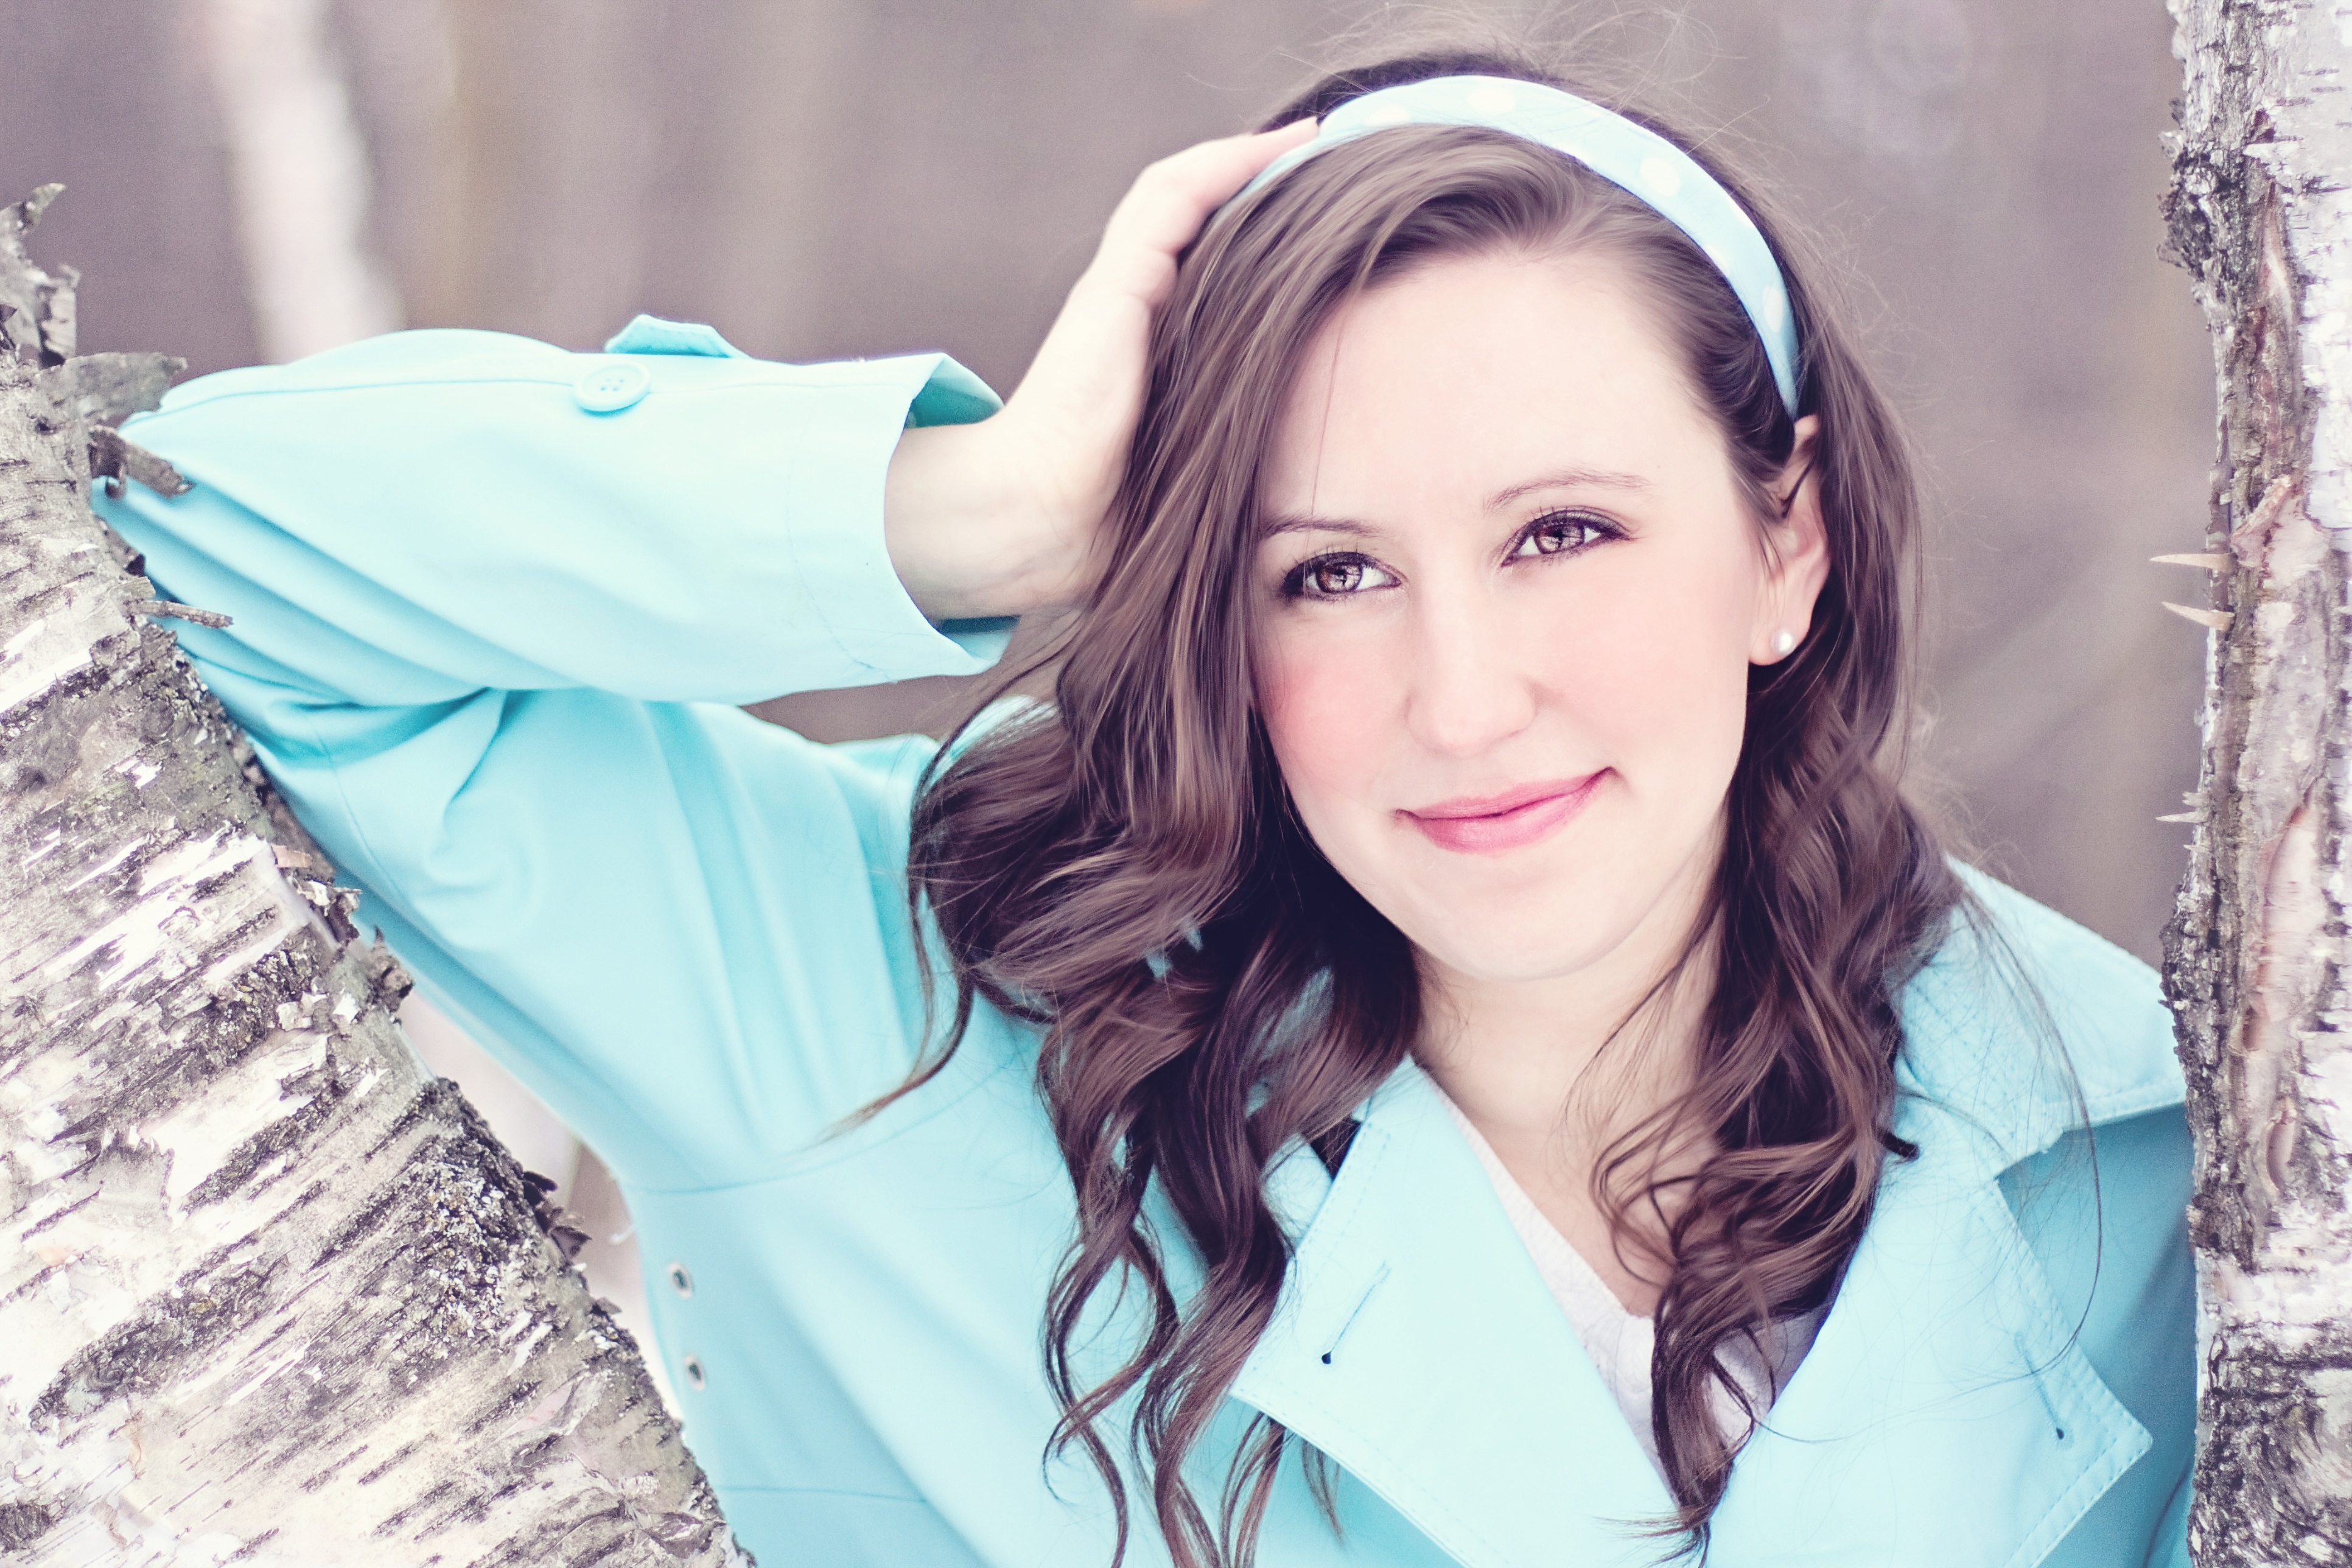
girl, woman, photography, brunette, portrait, model, spring, blue, smiling, long hair, laughing, happy, eye, photograph, skin, beauty, beautiful, sexy, pretty, photo shoot, brown hair, portrait photography